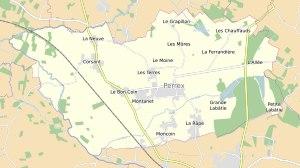
Perrex [peʁɛks] est une commune française située dans le canton de Vonnas, le département de l'Ain en région Auvergne-Rhône-Alpes.